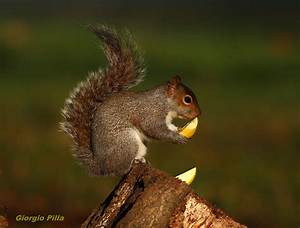
Label: scoiattolo